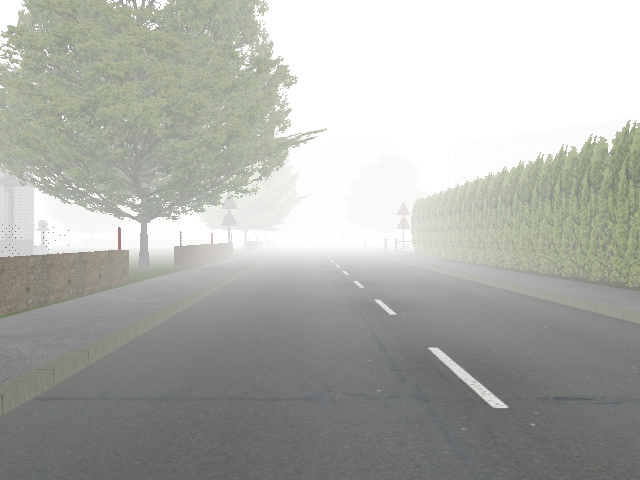
Weather: foggy or hazy